Jotham P. Allds

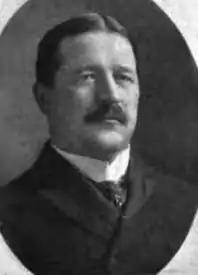
Allds c. 1903

Jotham Powers Allds (February 1, 1865, Claremont, Sullivan County, New Hampshire – September 11, 1923, Norwich, Chenango County, New York) was an American lawyer and politician from New York. He was briefly President pro tempore of the New York State Senate in 1910.